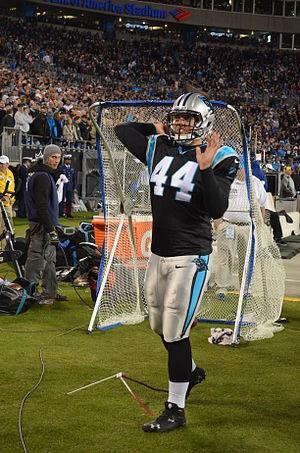
Jeffrey Richard Jansen dit J. J. Jansen est un joueur américain de football américain. Il joue actuellement avec les Panthers de la Caroline.